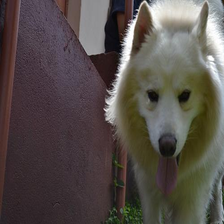
Species: dog
Breed: samoyed